Bobby Jindal

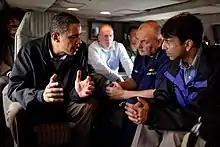
U.S. President Barack Obama talks with Louisiana Governor Bobby Jindal and U.S. Coast Guard Commandant Admiral Thad Allen in May 2010.

Jindal announced his intention to seek reelection in 2011. In the face of Jindal's high approval ratings and big amounts of campaign funds, Democrats struggled to land a recruit of any substance. Running against four Democrats, a Libertarian and four independents in the jungle primary, Jindal received 66% of the vote in the blanket primary, thereby winning election in the first round.